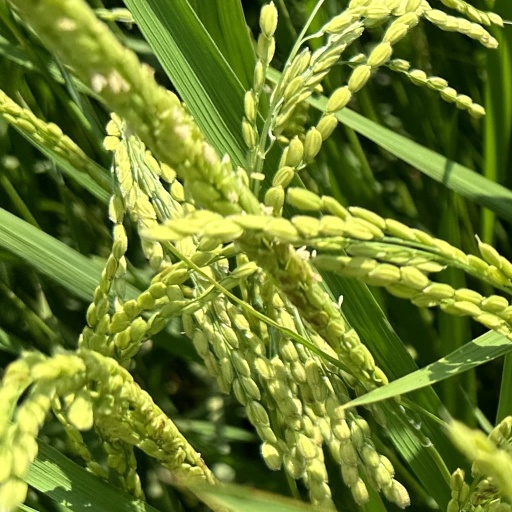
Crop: rice